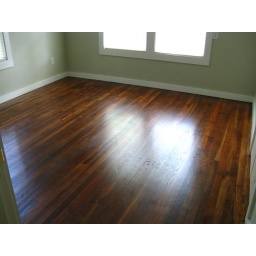
vintage red oak floor in bedroom